Harry P. Van Guilder

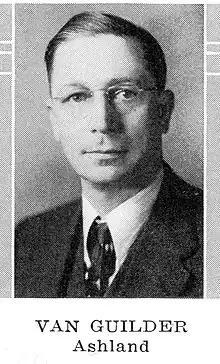
Harry Van Guilder

Harry P. Van Guilder (July 6, 1890 – November 23, 1979) was a member of the Wisconsin State Assembly.